Fancy cancel

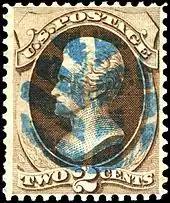
US 2-cent stamp of 1870, cancelled with a leaf shape in blue ink

A fancy cancel is a postal cancellation that includes an artistic design. Although the term may be used of modern machine cancellations that include artwork, it primarily refers to the designs carved in cork and used in 19th century post offices of the United States.